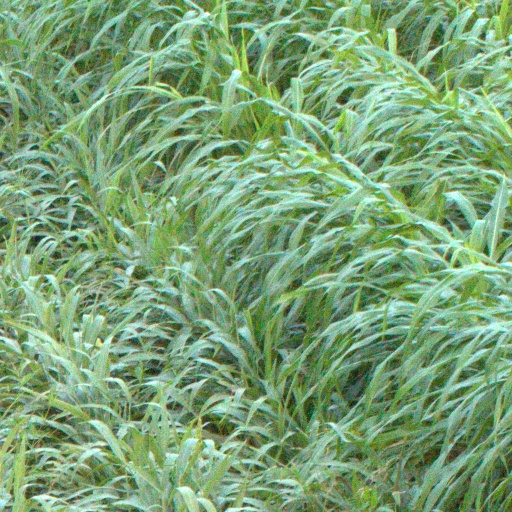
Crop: sorghum